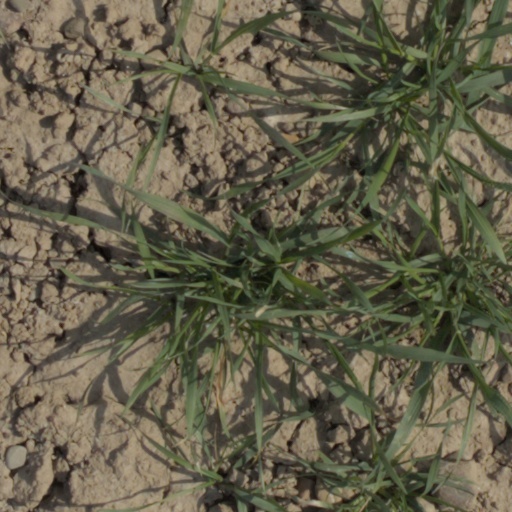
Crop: wheat